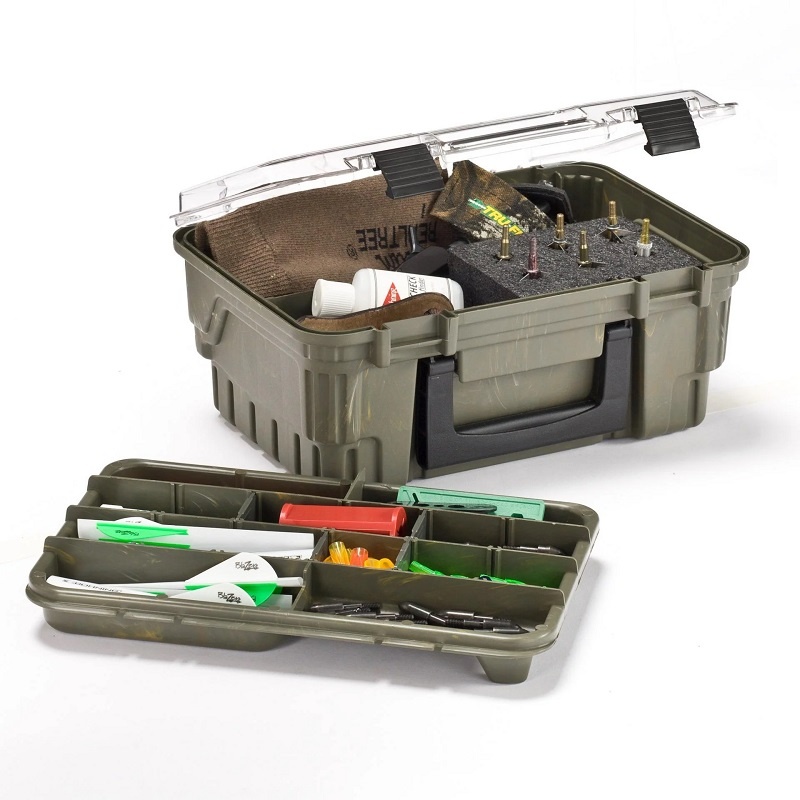
Plano Jagdspitzenbox Easyview Archery
Plano Jagdspitzenbox Easyview Archery Produktdetails: Die robuste Plano Archery Box Modell 1348 ist für die Aufbewahrung von Jagdspitzen mit fester und ausfahrbarer Klinge sowie Ihrer dazugehörigen Bogensportausrüstung konzipiert. Transportieren und verstauen Sie Ihre Bogensportausrüstung ganz einfach mit einem anpassbaren oberen Fach, das auf den bewährten StowAway-Organizern von Plano basiert. Mitgelieferte Trennwände ermöglichen 8 bis 16 Fächer. Die anpassbare Organisation hilft Ihnen, sich weniger Gedanken um Ihre Ausrüstung zu machen und mehr Zeit für das perfekte Zielen auf die Zielscheibe zu haben. Der Schaumstoffeinsatz sichert bis zu 6 Jagdspitzen mit fester oder ausfahrbarer Klinge unter dem herausnehmbaren Fach. Zusätzlicher Stauraum im unteren Fach bietet Platz für Werkzeuge, Handgelenkschützer und mehr. Die robusten Prolatch-Verschlüsse lassen sich leicht öffnen und schließen sicher. Ein praktischer Tragegriff mit Scharnier schützt die Jagdspitzen beim Transport und sorgt dafür, dass Sie Ihre Ziele sauber und präzise treffen können Abmessungen: 27,94cm L x 18,41 cm B x 10,16 cm H VPE: 1 Stck. Verantwortliche Person für die EU: Verantwortlich für dieses Produkt ist der in der EU ansässige Wirtschaftsakteur: SSA Sporting Goods NV John Cordierlaan 15 8400 OOSTENDE Belgium Kontakt: customerservice@ssa-archery.be
Brand: Plano
Category: Sporting Goods > Outdoor Recreation > Hunting & Shooting > Archery > Archery Accessories > Archery Range Accessories